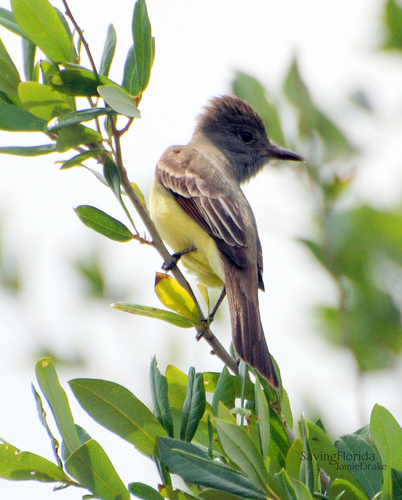
with long blue-black feathers on its crown, this bird has a yellow belly.
bird has brown body feathers, yellow breast feathers, and brown beak
this is a bird with a yellow belly, brown wings and a pointy beak.
this bird has a yellow belly, grey wing and head and a pointy beak.
a small bird with a large head and medium-sized beak, grey plumage and soft yellow underbelly.
black bird with a yellow great and short pointed beak.
this is a gray bird with a yellow belly and abdomen and a thin pointed beak
this bird is smaller with a yellow belly, it has a feathery crown and the rest of it is white and brown.
this bird has wings that are black and has a yellow belly
this colorful bird has yellow breast yellow belly brown back brown head
Species: Great Crested Flycatcher